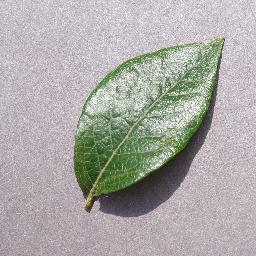
Label: Blueberry___healthy